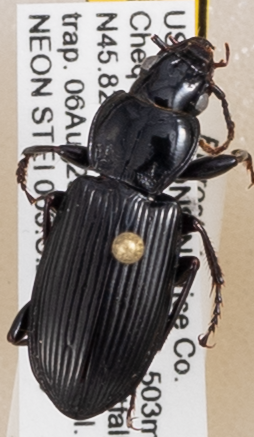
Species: Pterostichus melanarius melanarius
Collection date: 2019-08-06
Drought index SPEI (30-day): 0.608
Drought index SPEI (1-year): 1.45
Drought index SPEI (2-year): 1.13